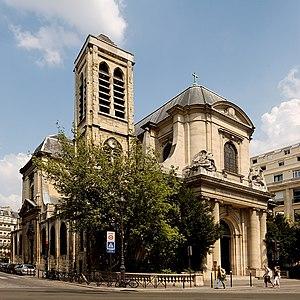
Façade de l'église catholique Saint-Nicolas-du-Chardonnet, bâtie aux XVIe-XVIIe siècles. Rue des Bernardins, Paris.
Cet article recense les monuments historiques du 5ᵉ arrondissement de Paris, en France.
Les panneaux « Histoire de Paris » sont des panneaux d'information installés dans les rues de Paris devant certains des monuments parisiens.
La rue des Bernardins est une voie située dans le quartier Saint-Victor du 5ᵉ arrondissement de Paris.